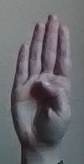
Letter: kaaf